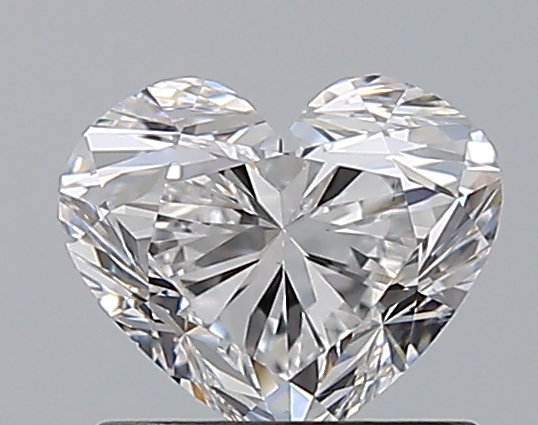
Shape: heart
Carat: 0.9
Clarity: VS1
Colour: D
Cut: VG
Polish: EX
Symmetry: VG
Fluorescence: N
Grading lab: GIA
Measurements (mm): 5.66 x 6.71 x 4.11